Stuben am Arlberg

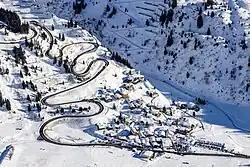
Stuben am Arlberg with the winding Arlbergstrasse. View from north-north-west.

Stuben am Arlberg is a winter sports resort in the town of Klösterle in the westernmost Austrian province of Vorarlberg. It is located at an altitude of 1,410 meters and had 90 inhabitants (as of 1 January 2019).